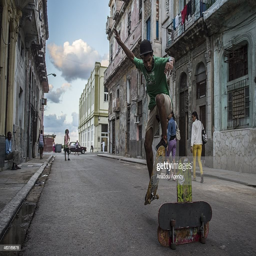
a boy skateboards at a street .